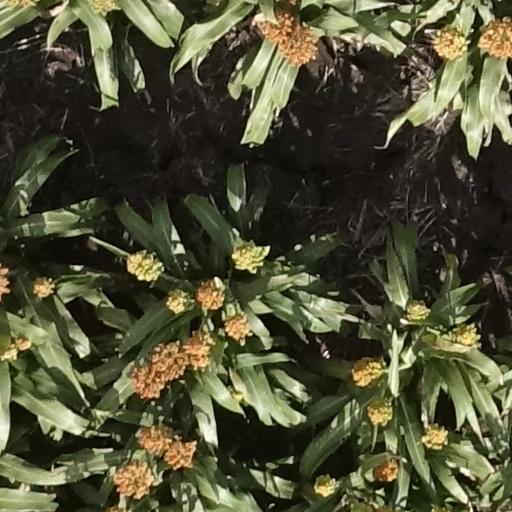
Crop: sorghum